Vanadzor

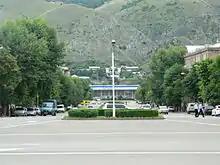
The railway station

The majority of the population belongs to the Armenian Apostolic Church. Vanadzor is the seat of the Diocese of Gougark of the Armenian Apostolic Church, serving the population of Lori province.